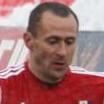
Age: 29